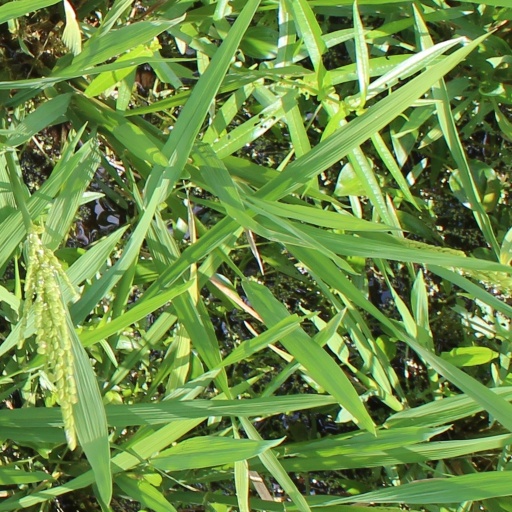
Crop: rice